Mary Dilys Glynne

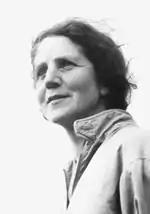

Mary Dilys Glynne (19 February 1895 – 9 May 1991) was a British plant pathologist and mountaineer.